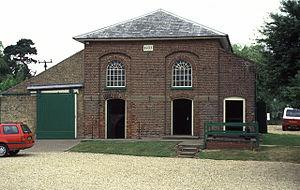
Cette liste des musées du Lincolnshire, Angleterre contient des musées qui sont définis dans ce contexte comme des institutions qui recueillent et soignent des objets d'intérêt culturel, artistique, scientifique ou historique. leurs collections ou expositions connexes disponibles pour la consultation publique. Sont également inclus les galeries d'art à but non lucratif et les galeries d'art universitaires. Les musées virtuels ne sont pas inclus.